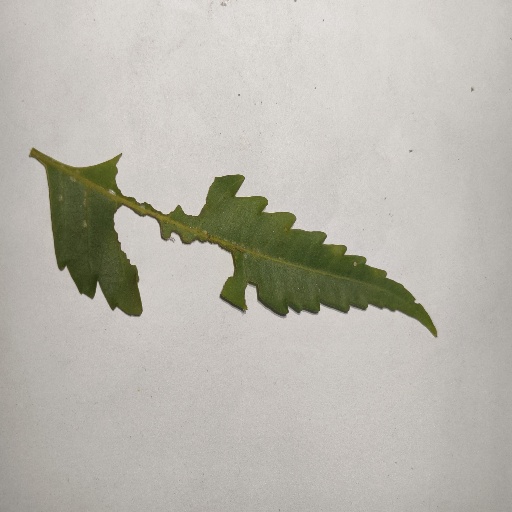
Species: Neem
Leaf condition: Shot Hole Leaf